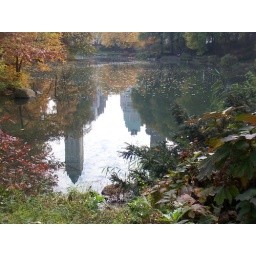
central park water buildings, with ducks to the far right of photo in water